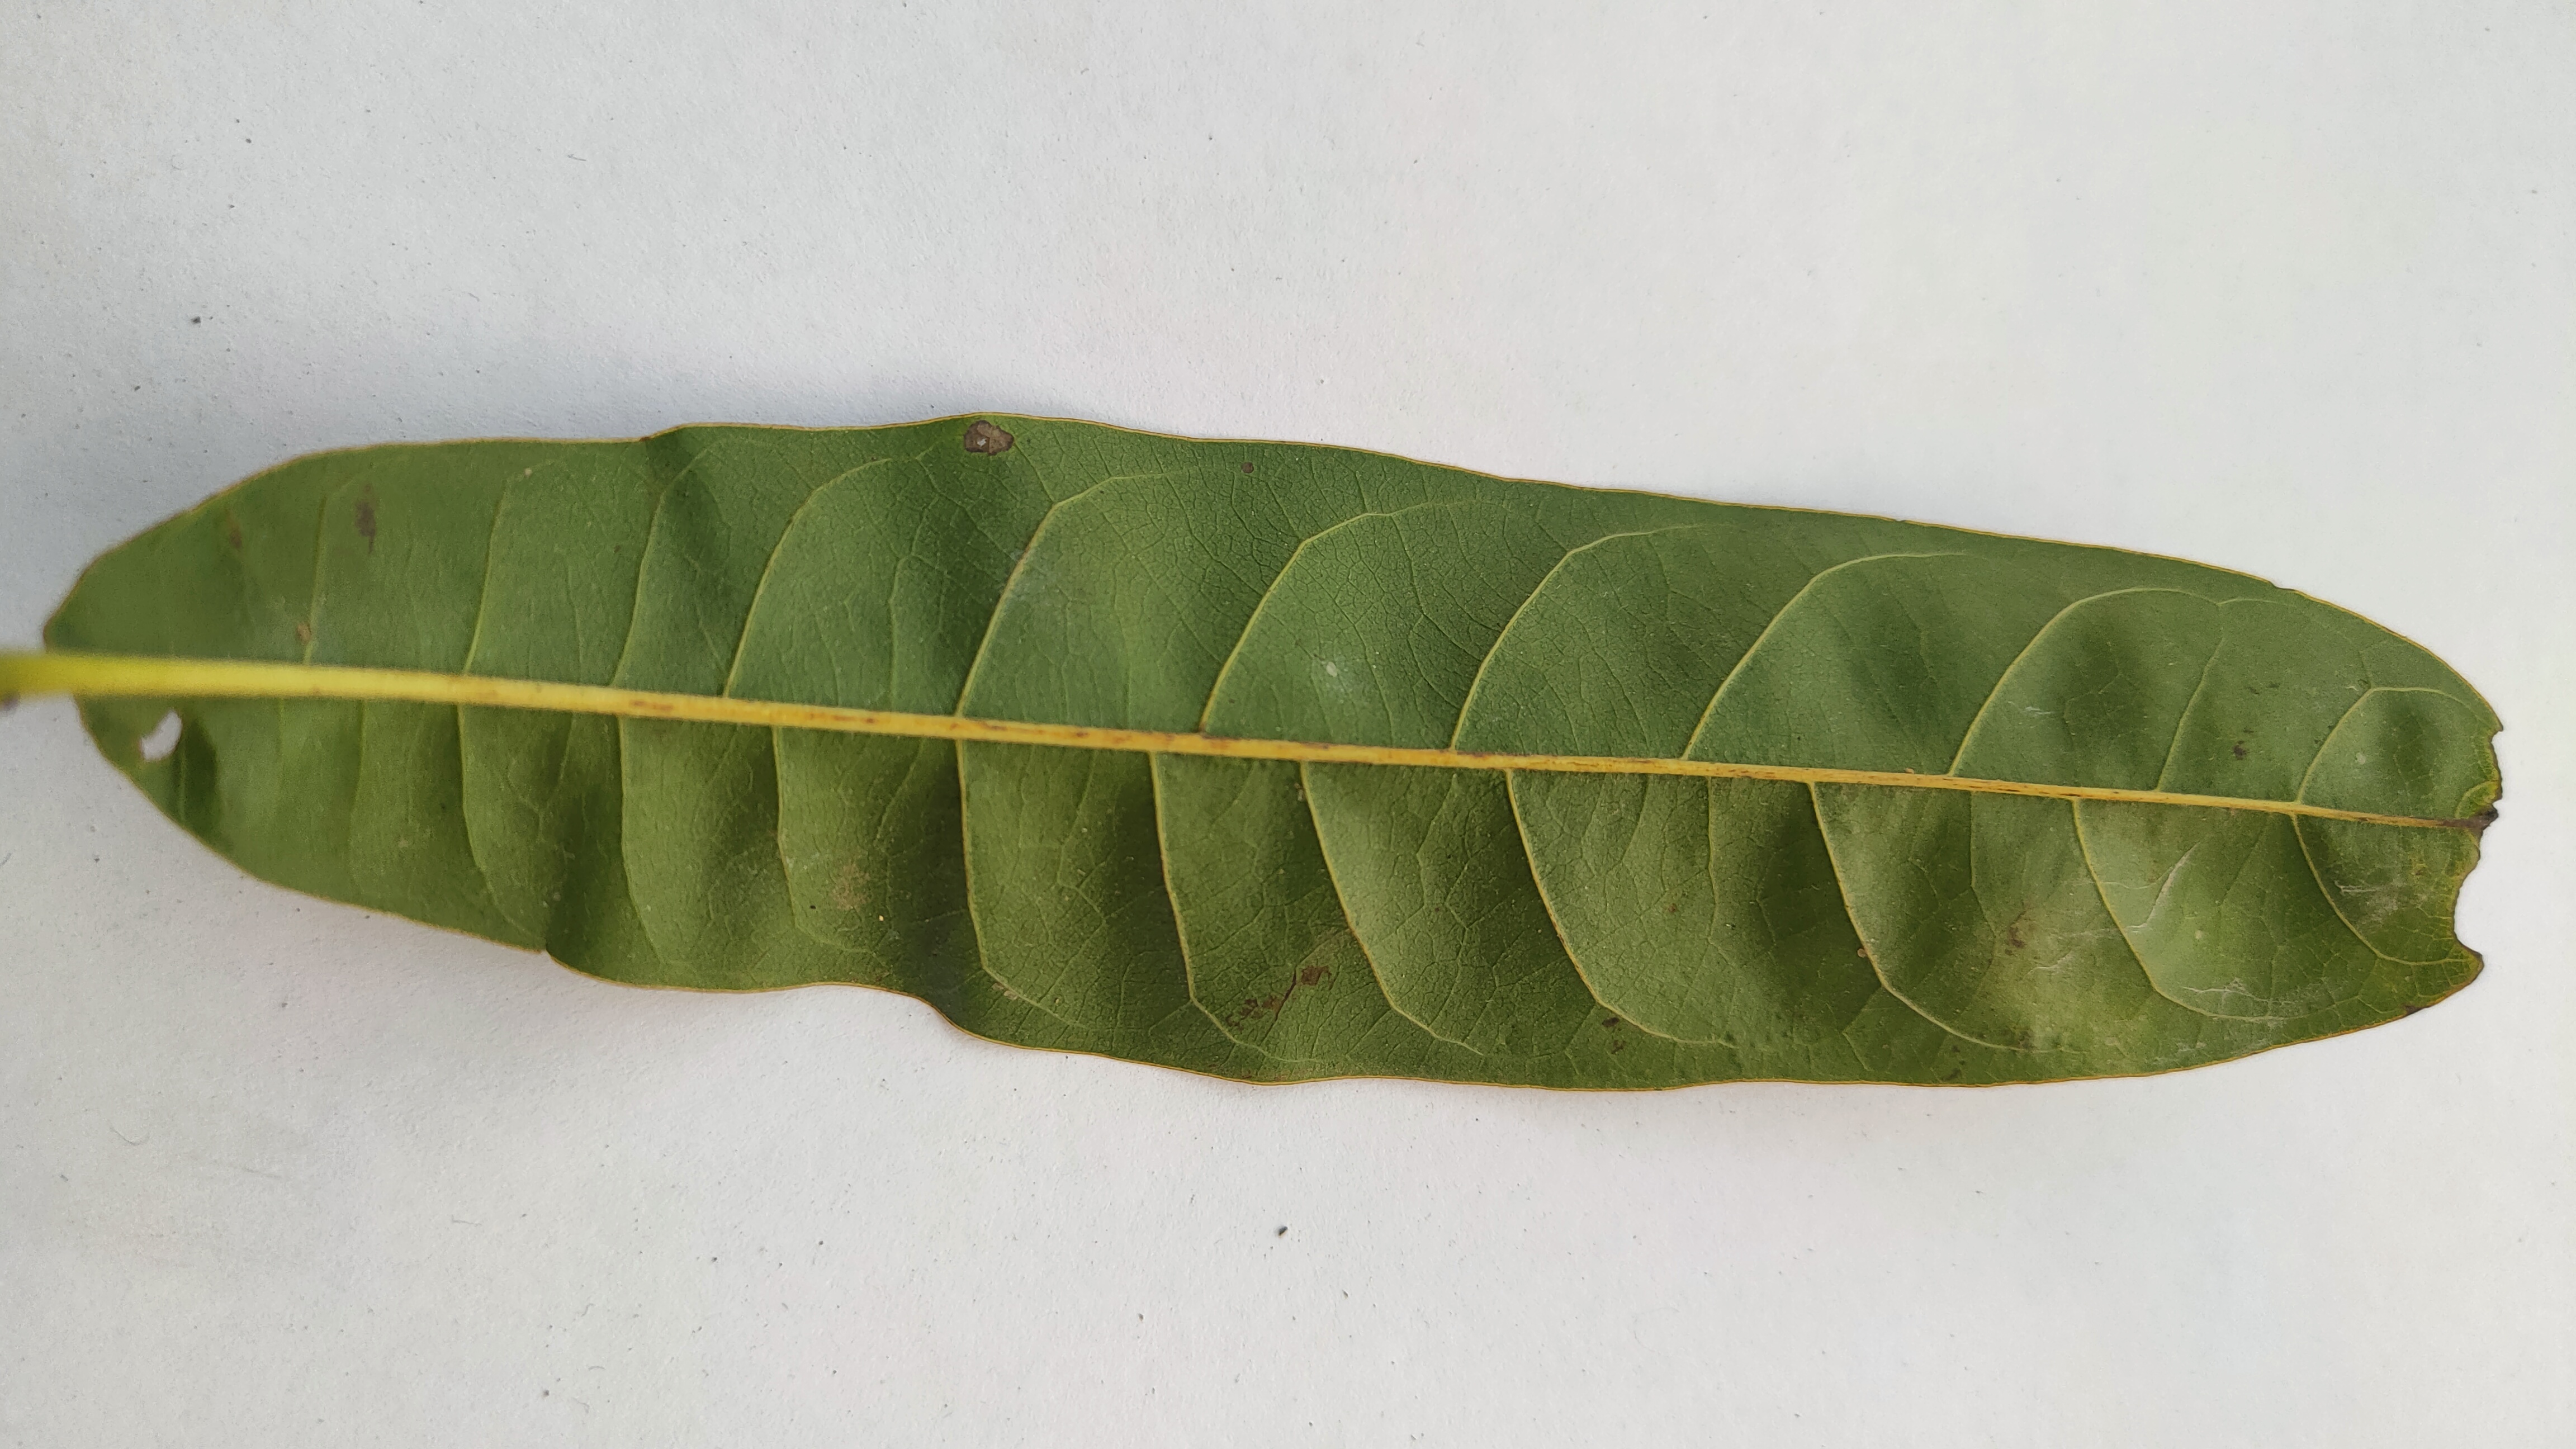
Leaf variety: Custard Apple